Dynasty (2017 TV series) season 5

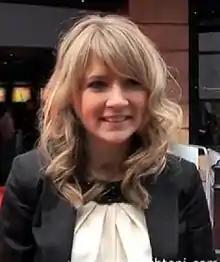
Eliza Bennett became a series regular in season five, portraying Amanda Carrington.

In August 2021, Eliza Bennett was cast as Amanda Carrington in a recurring role for season four, to become a series regular in season five. In January 2022, it was reported that Pej Vahdat had been cast as Dex Dexter for season five. In April 2022, "Variety" reported that Grant Show's former "Melrose Place" castmate Daphne Zuniga would appear on "Dynasty" as Sonya Jackson, a college friend of Blake's, debuting in the episode "A Friendly Kiss Between Friends". In May 2022, "TVLine" reported that Charisma Carpenter would guest star in the seventeenth episode as Fallon's former nanny, Heather.